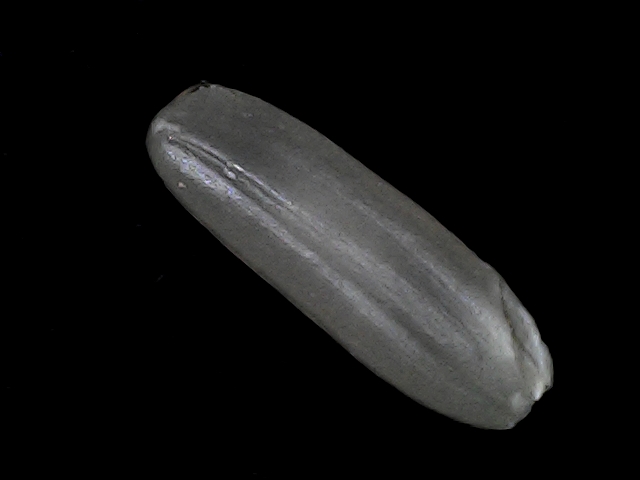
Rice variety: BD49